Mikael Pittet

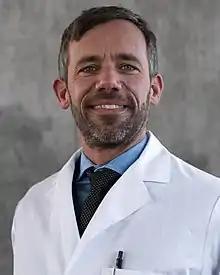
Mikaël Pittet

Mikaël J. Pittet (born May 23, 1975, in Lausanne (Switzerland) is Professor of Immunology at the University of Geneva (UNIGE), holder of the ISREC Foundation Chair in immuno-oncology and full Member of the Ludwig Institute for Cancer Research Lausanne Branch.